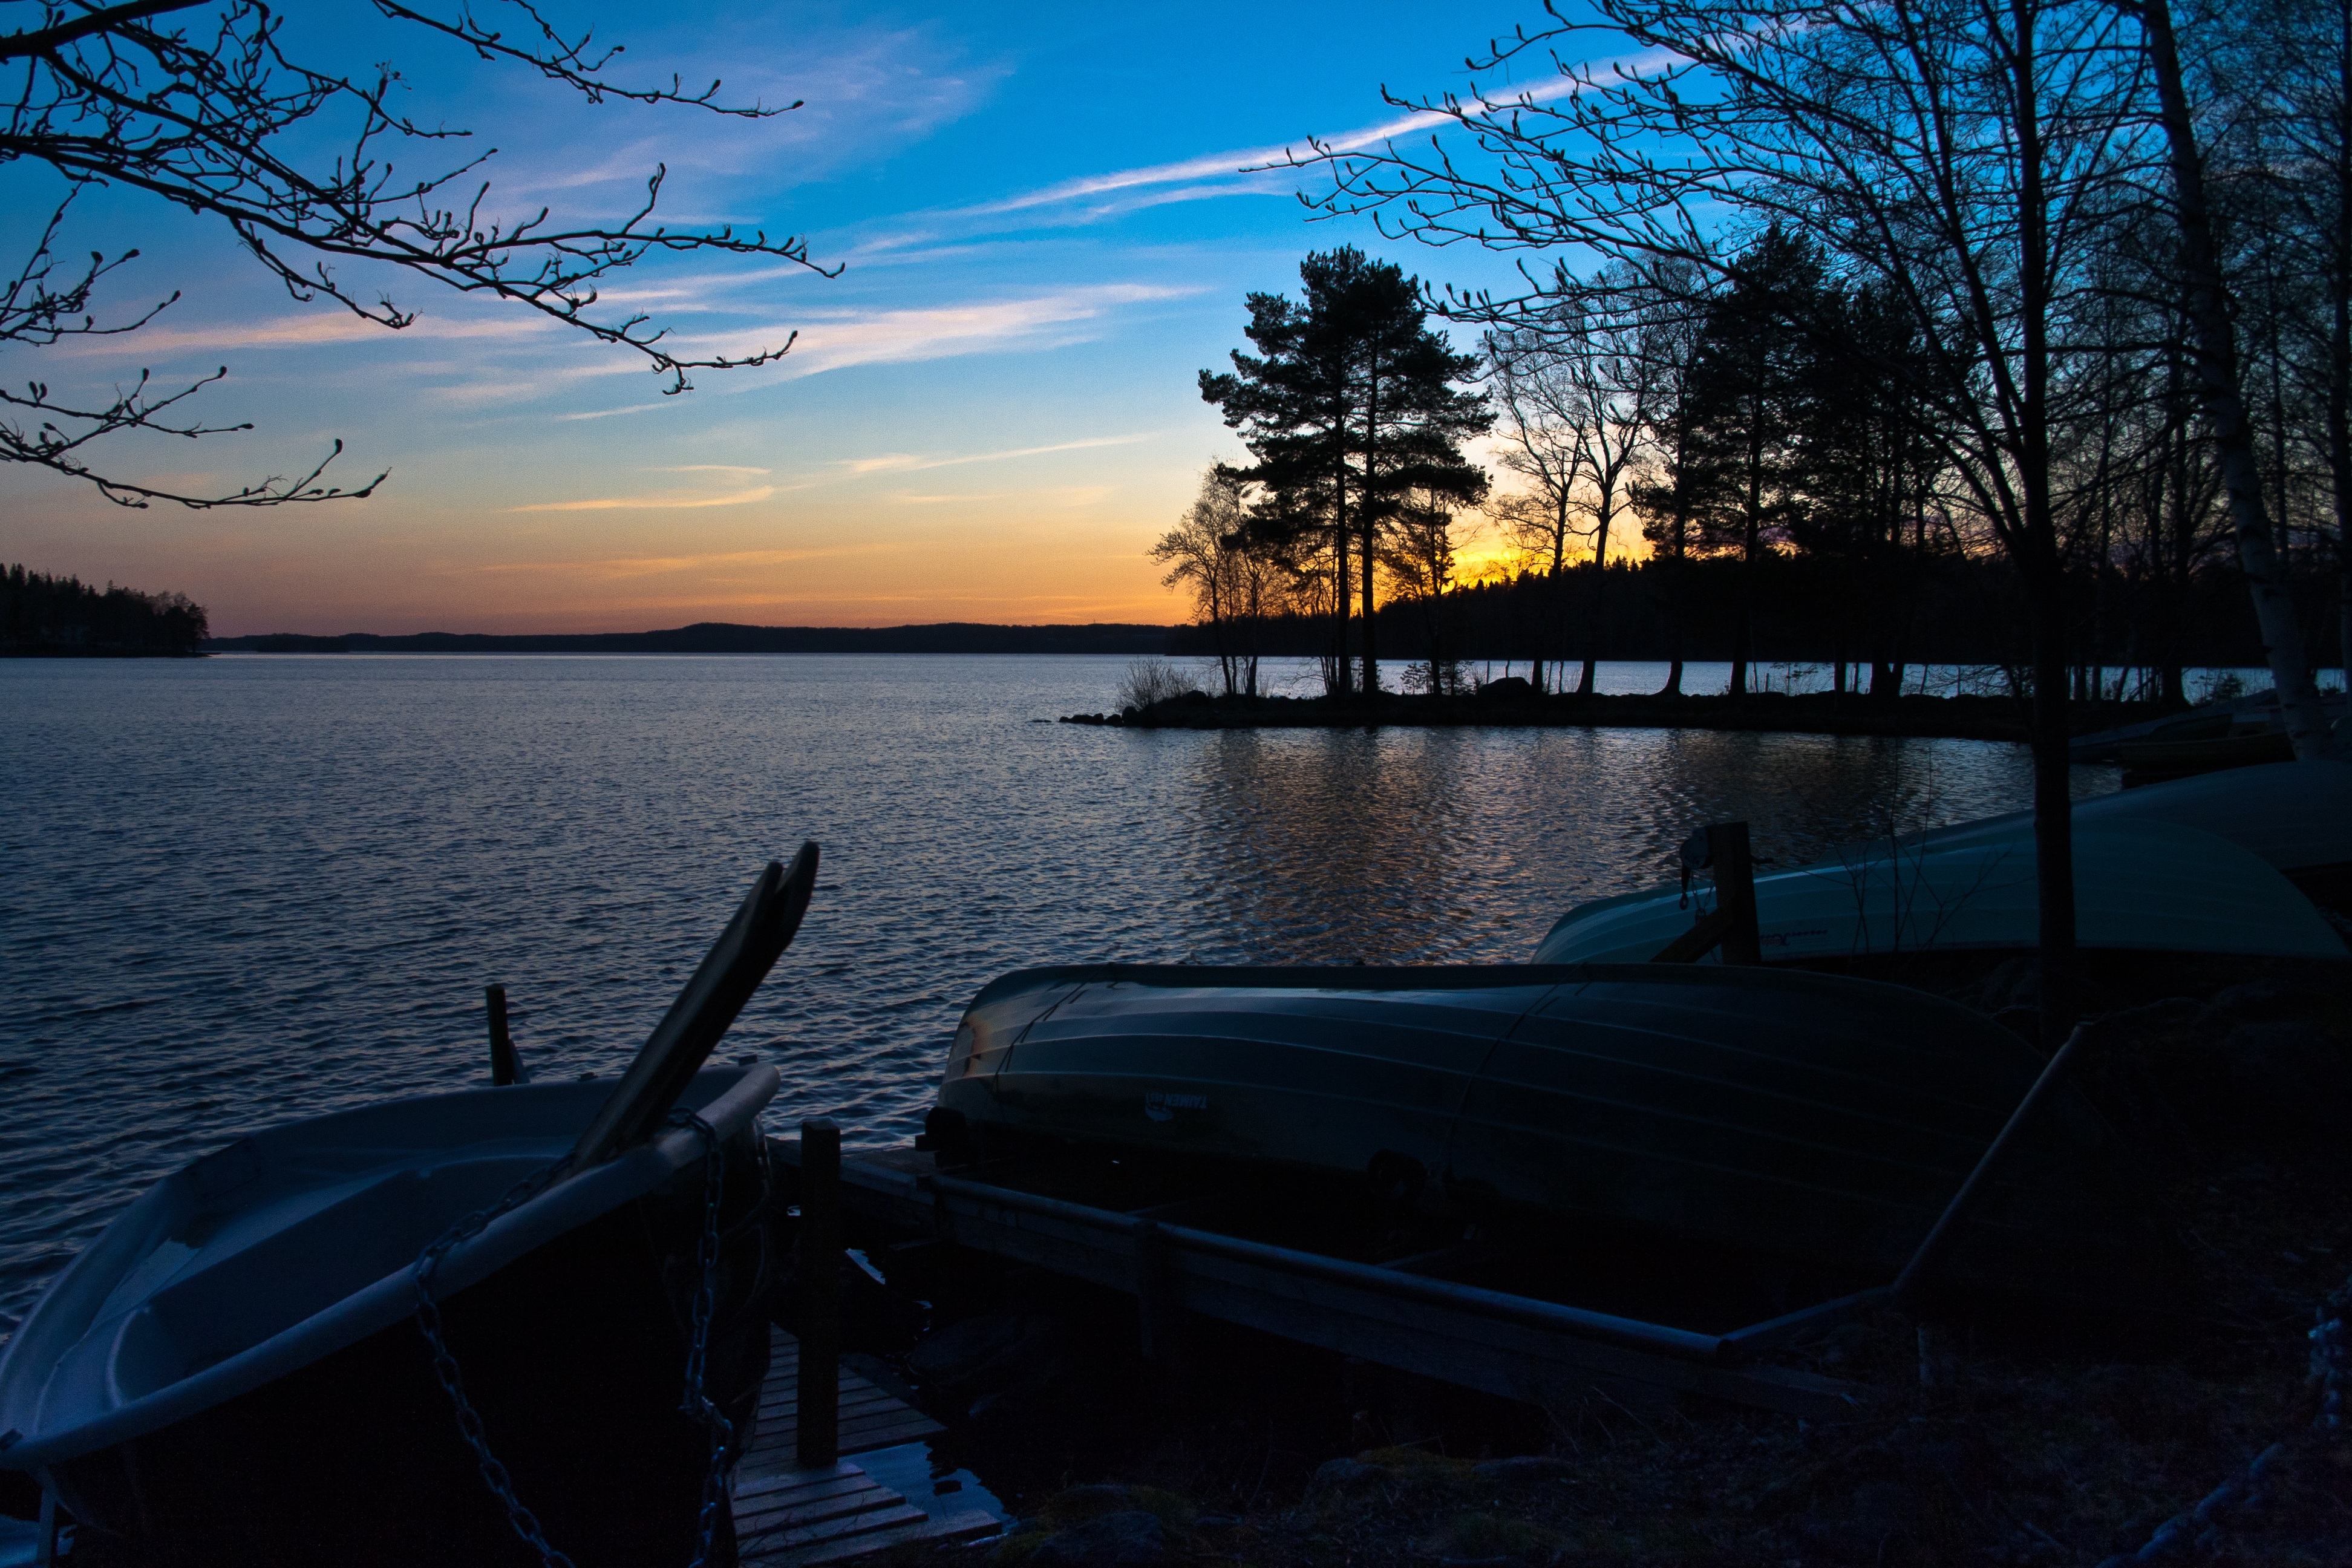
beach, landscape, sea, water, nature, sky, sunrise, sunset, boat, morning, lake, view, dawn, river, dusk, evening, reflection, red, vehicle, bay, blue, west, colors, boats, finland, peace of mind, the horizon, the waterfront